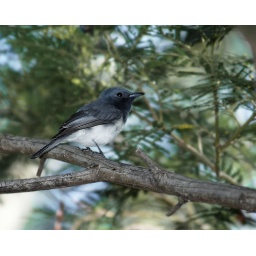
Royal National Park, N.S.W., Australia. This bird is the mate of the female in th previous photo.